Xiao Zhan incident

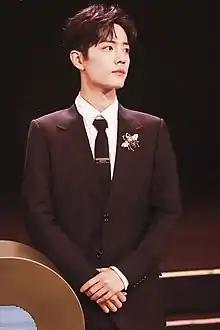
Chinese actor and singer Xiao Zhan

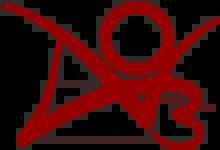
Archive of Our Own

The Xiao Zhan incident, also known as the 227 incident, is a 2020 online controversy that originated between the fans of Chinese actor Xiao Zhan and Archive of Our Own users in mainland China. The incident started when the internet censorship system known as the Great Firewall of China blocked the fan fiction publishing platform Archive of Our Own in the country, due to concerns about the actor's fanbase regarding vulgar and explicit content on the website.